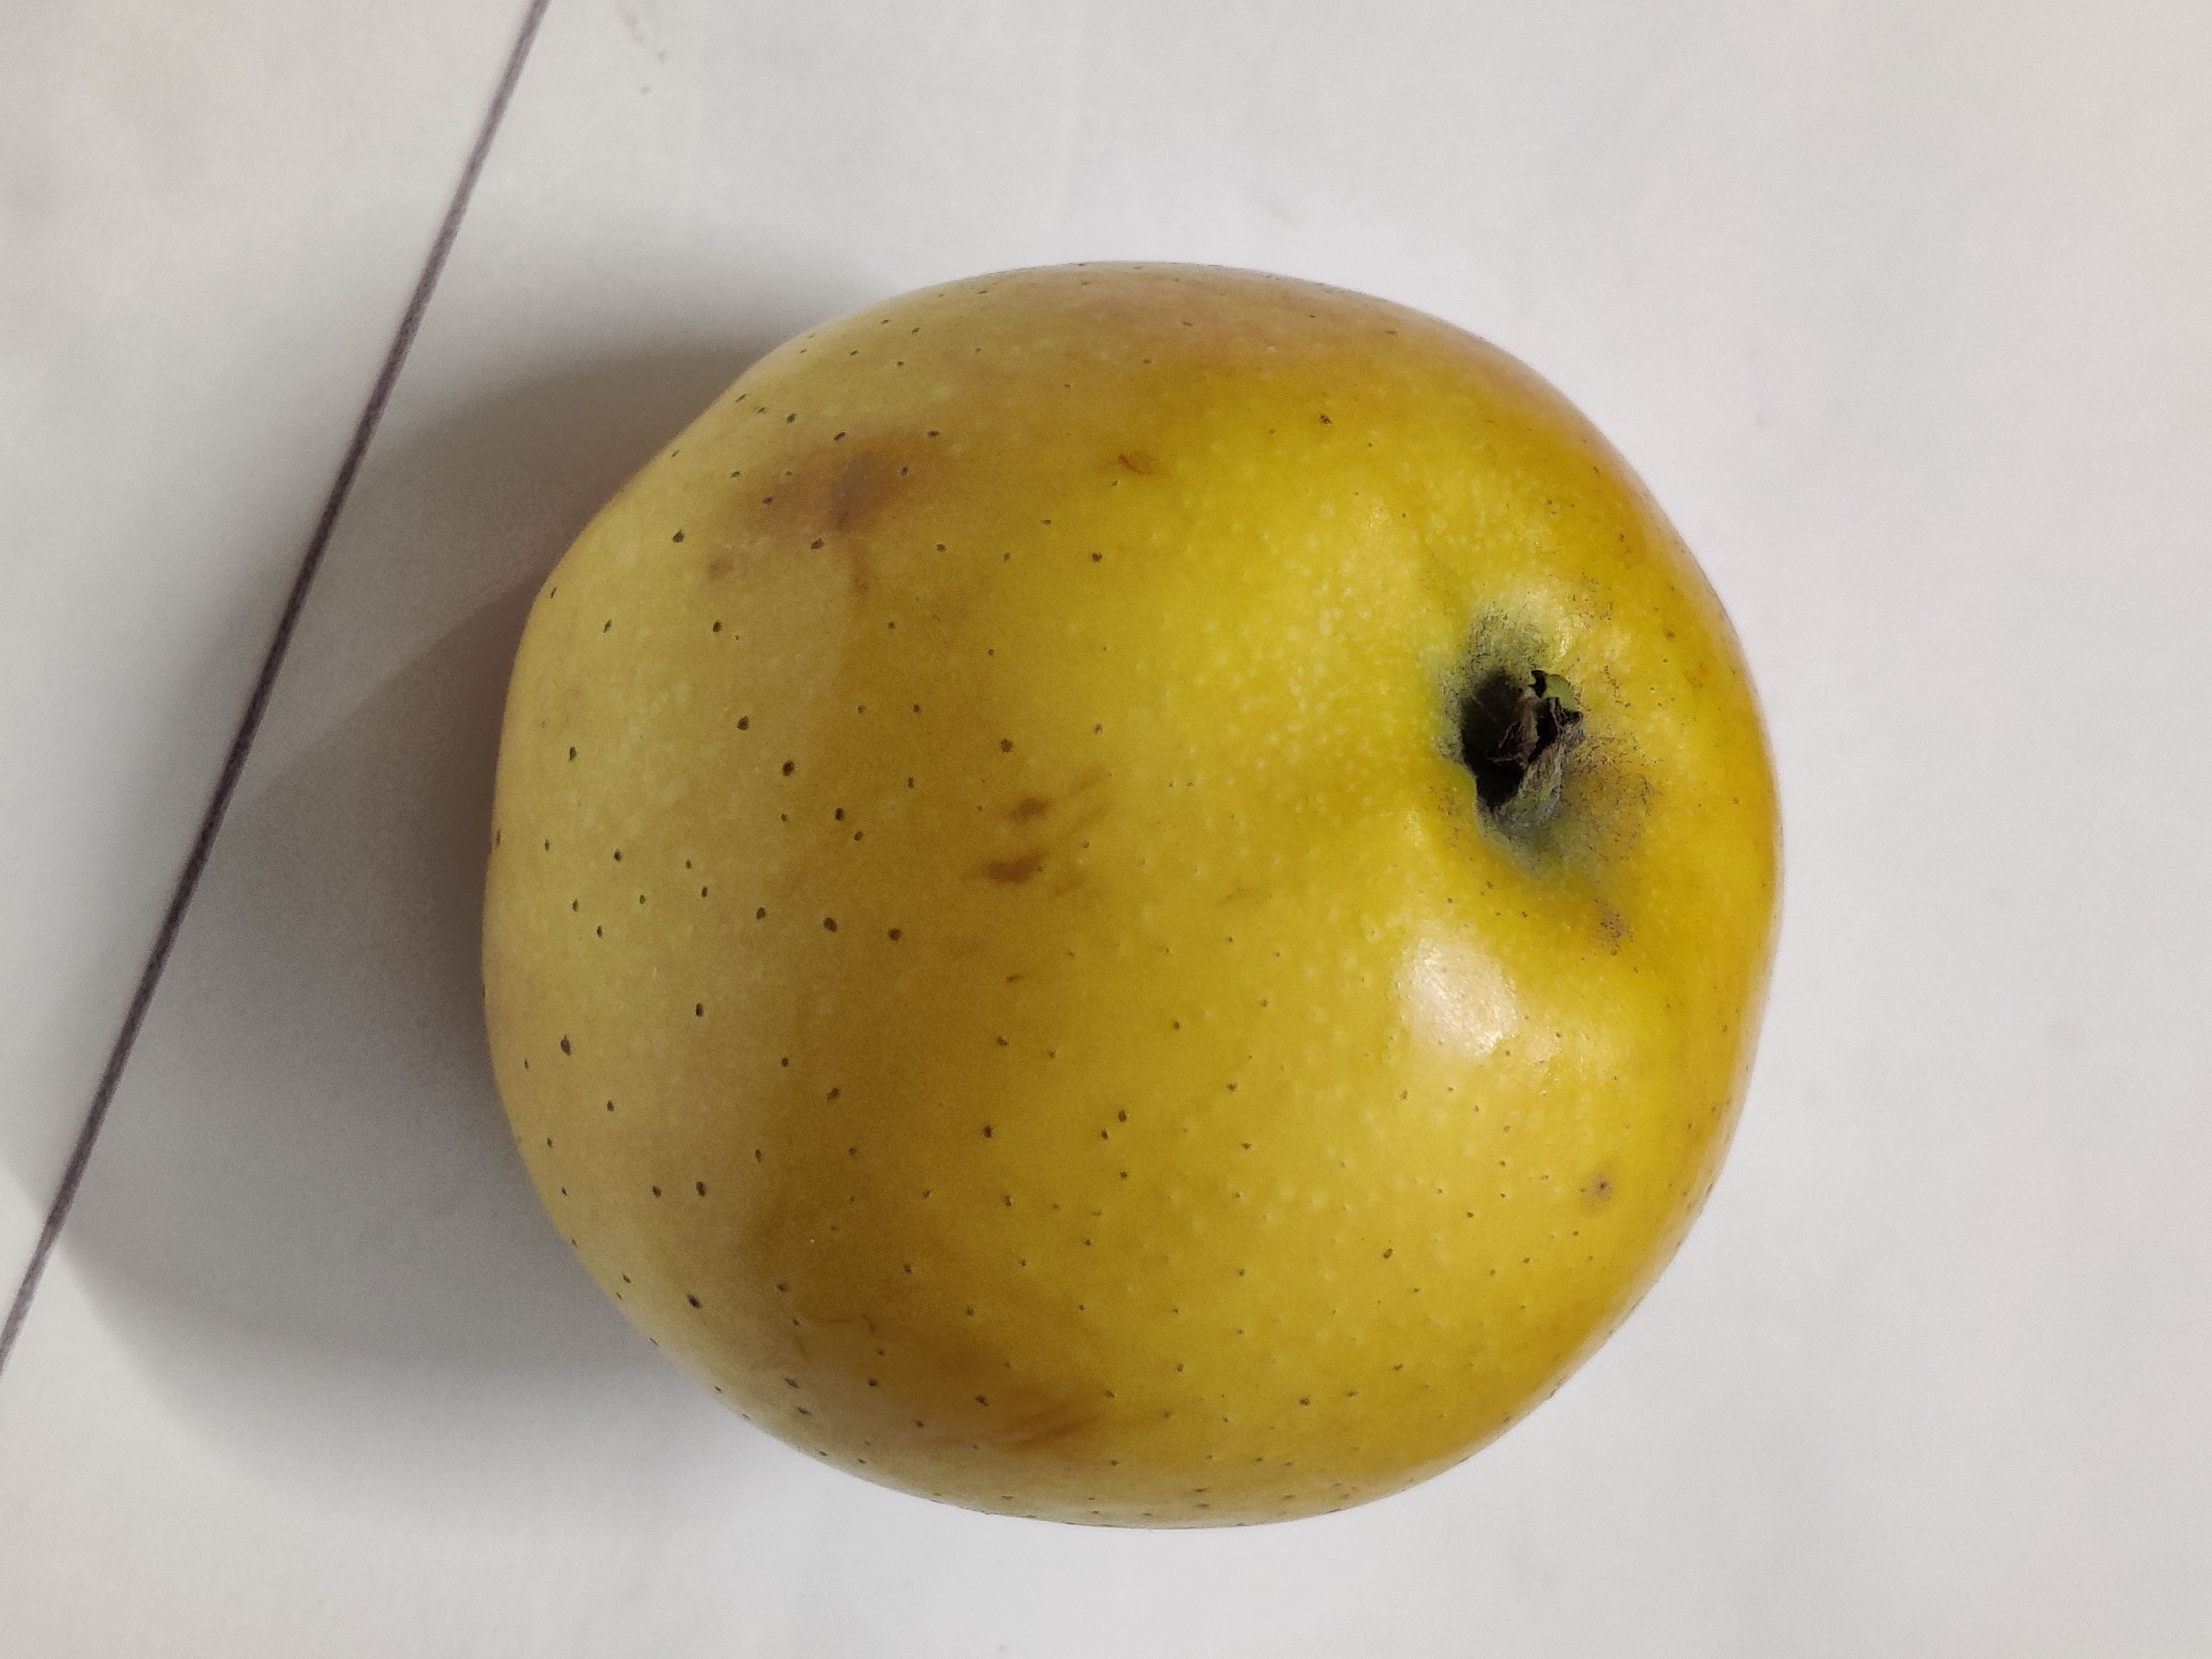
Fruit: apple
Grade: 1st-grade